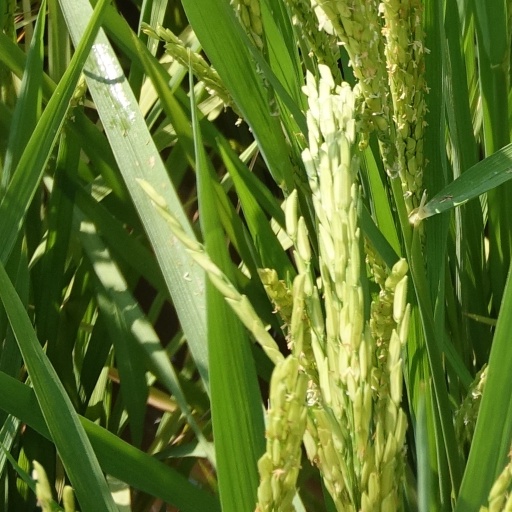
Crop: rice